Rajasekharan Parameswaran

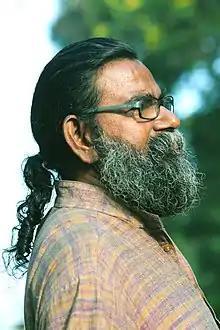
Parameswaran in 2013

Rajasekharan Parameswaran (born 1964), also known as Marthandam Rajasekharan, is an Indian art director and self-taught painter from Tamil Nadu. He holds two Guinness World Records.